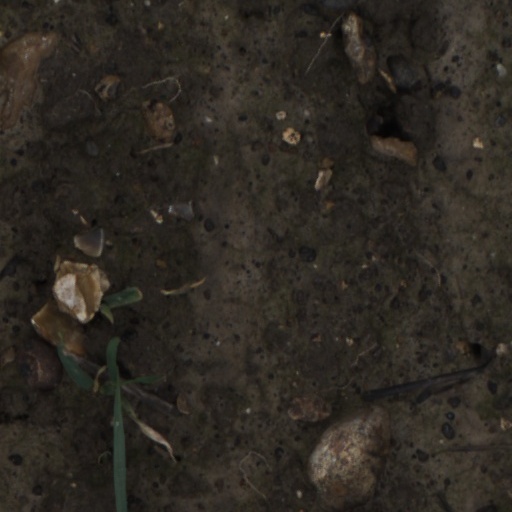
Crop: wheat